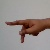
The image shows a hand gesture representing the letter 'P' in Indian Sign Language.